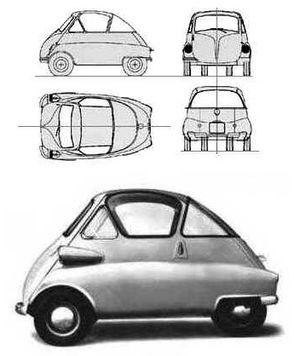
Isetta est le nom d'un véhicule urbain compact conçu par la firme italienne ISO Rivolta. L'Isetta est l'une des microcitadines les plus populaires produites après la Seconde Guerre mondiale, à un moment où les trajets à courte distance sont privilégiés. Nombre de personnes n'ont pas les moyens de s'offrir de grosses automobiles et se tournent vers les scooters ou les motos. Bien que le design original soit italien, d'autres séries ont été produites en Espagne, Belgique, France, Brésil, Allemagne et Royaume-Uni.
Iso Motors est un constructeur italien d'automobiles et de motocyclettes qui a disparu le 31 décembre 1974. Fondée en 1939 à Gênes sous le nom d'Isothermos par l'ingénieur Renzo Rivolta, cette société, qui fabriquait initialement des radiateurs et des réfrigérateurs, s'est déplacée à Bresso en 1942 puis s'est lancée dans la construction de motocyclettes en 1949. Elle a pris le nom d'Iso Autoveicoli Spa en 1952, d'Iso Rivolta en 1962, puis d'Iso Motors en 1973. À la mort de son fondateur en 1966, c'est son fils Piero qui en a pris les commandes. Après 46 ans de silence, la marque annonce son retour en 2020 avec une production exclusive et très limitée d'un nouveau véhicule, la GTZ.